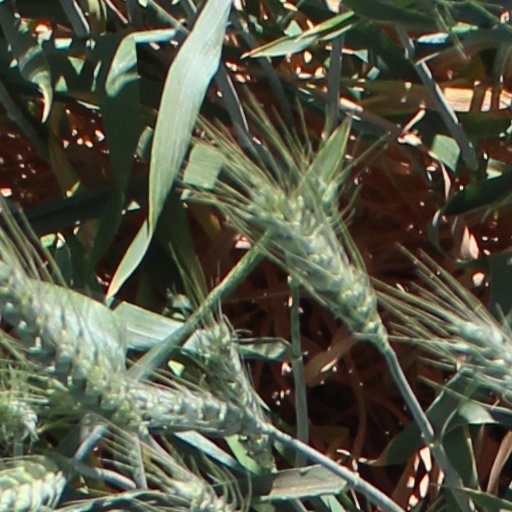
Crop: wheat